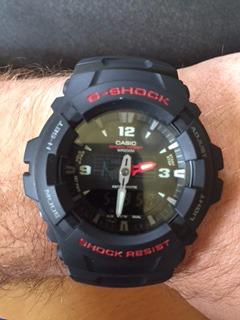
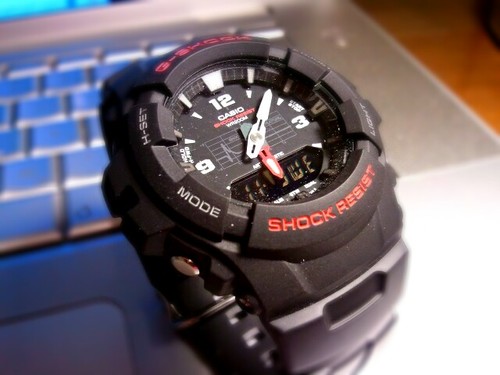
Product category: accessories_watch
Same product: yes